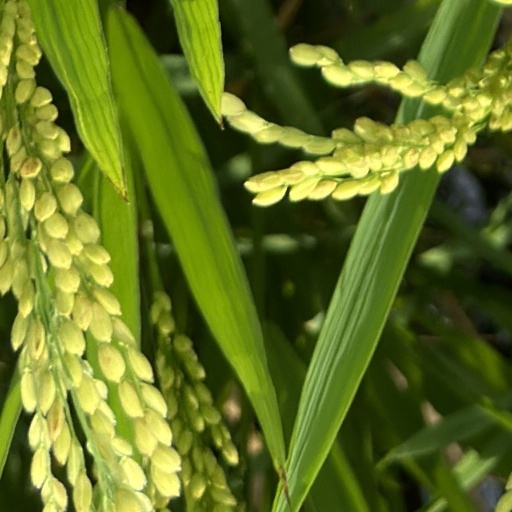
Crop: rice